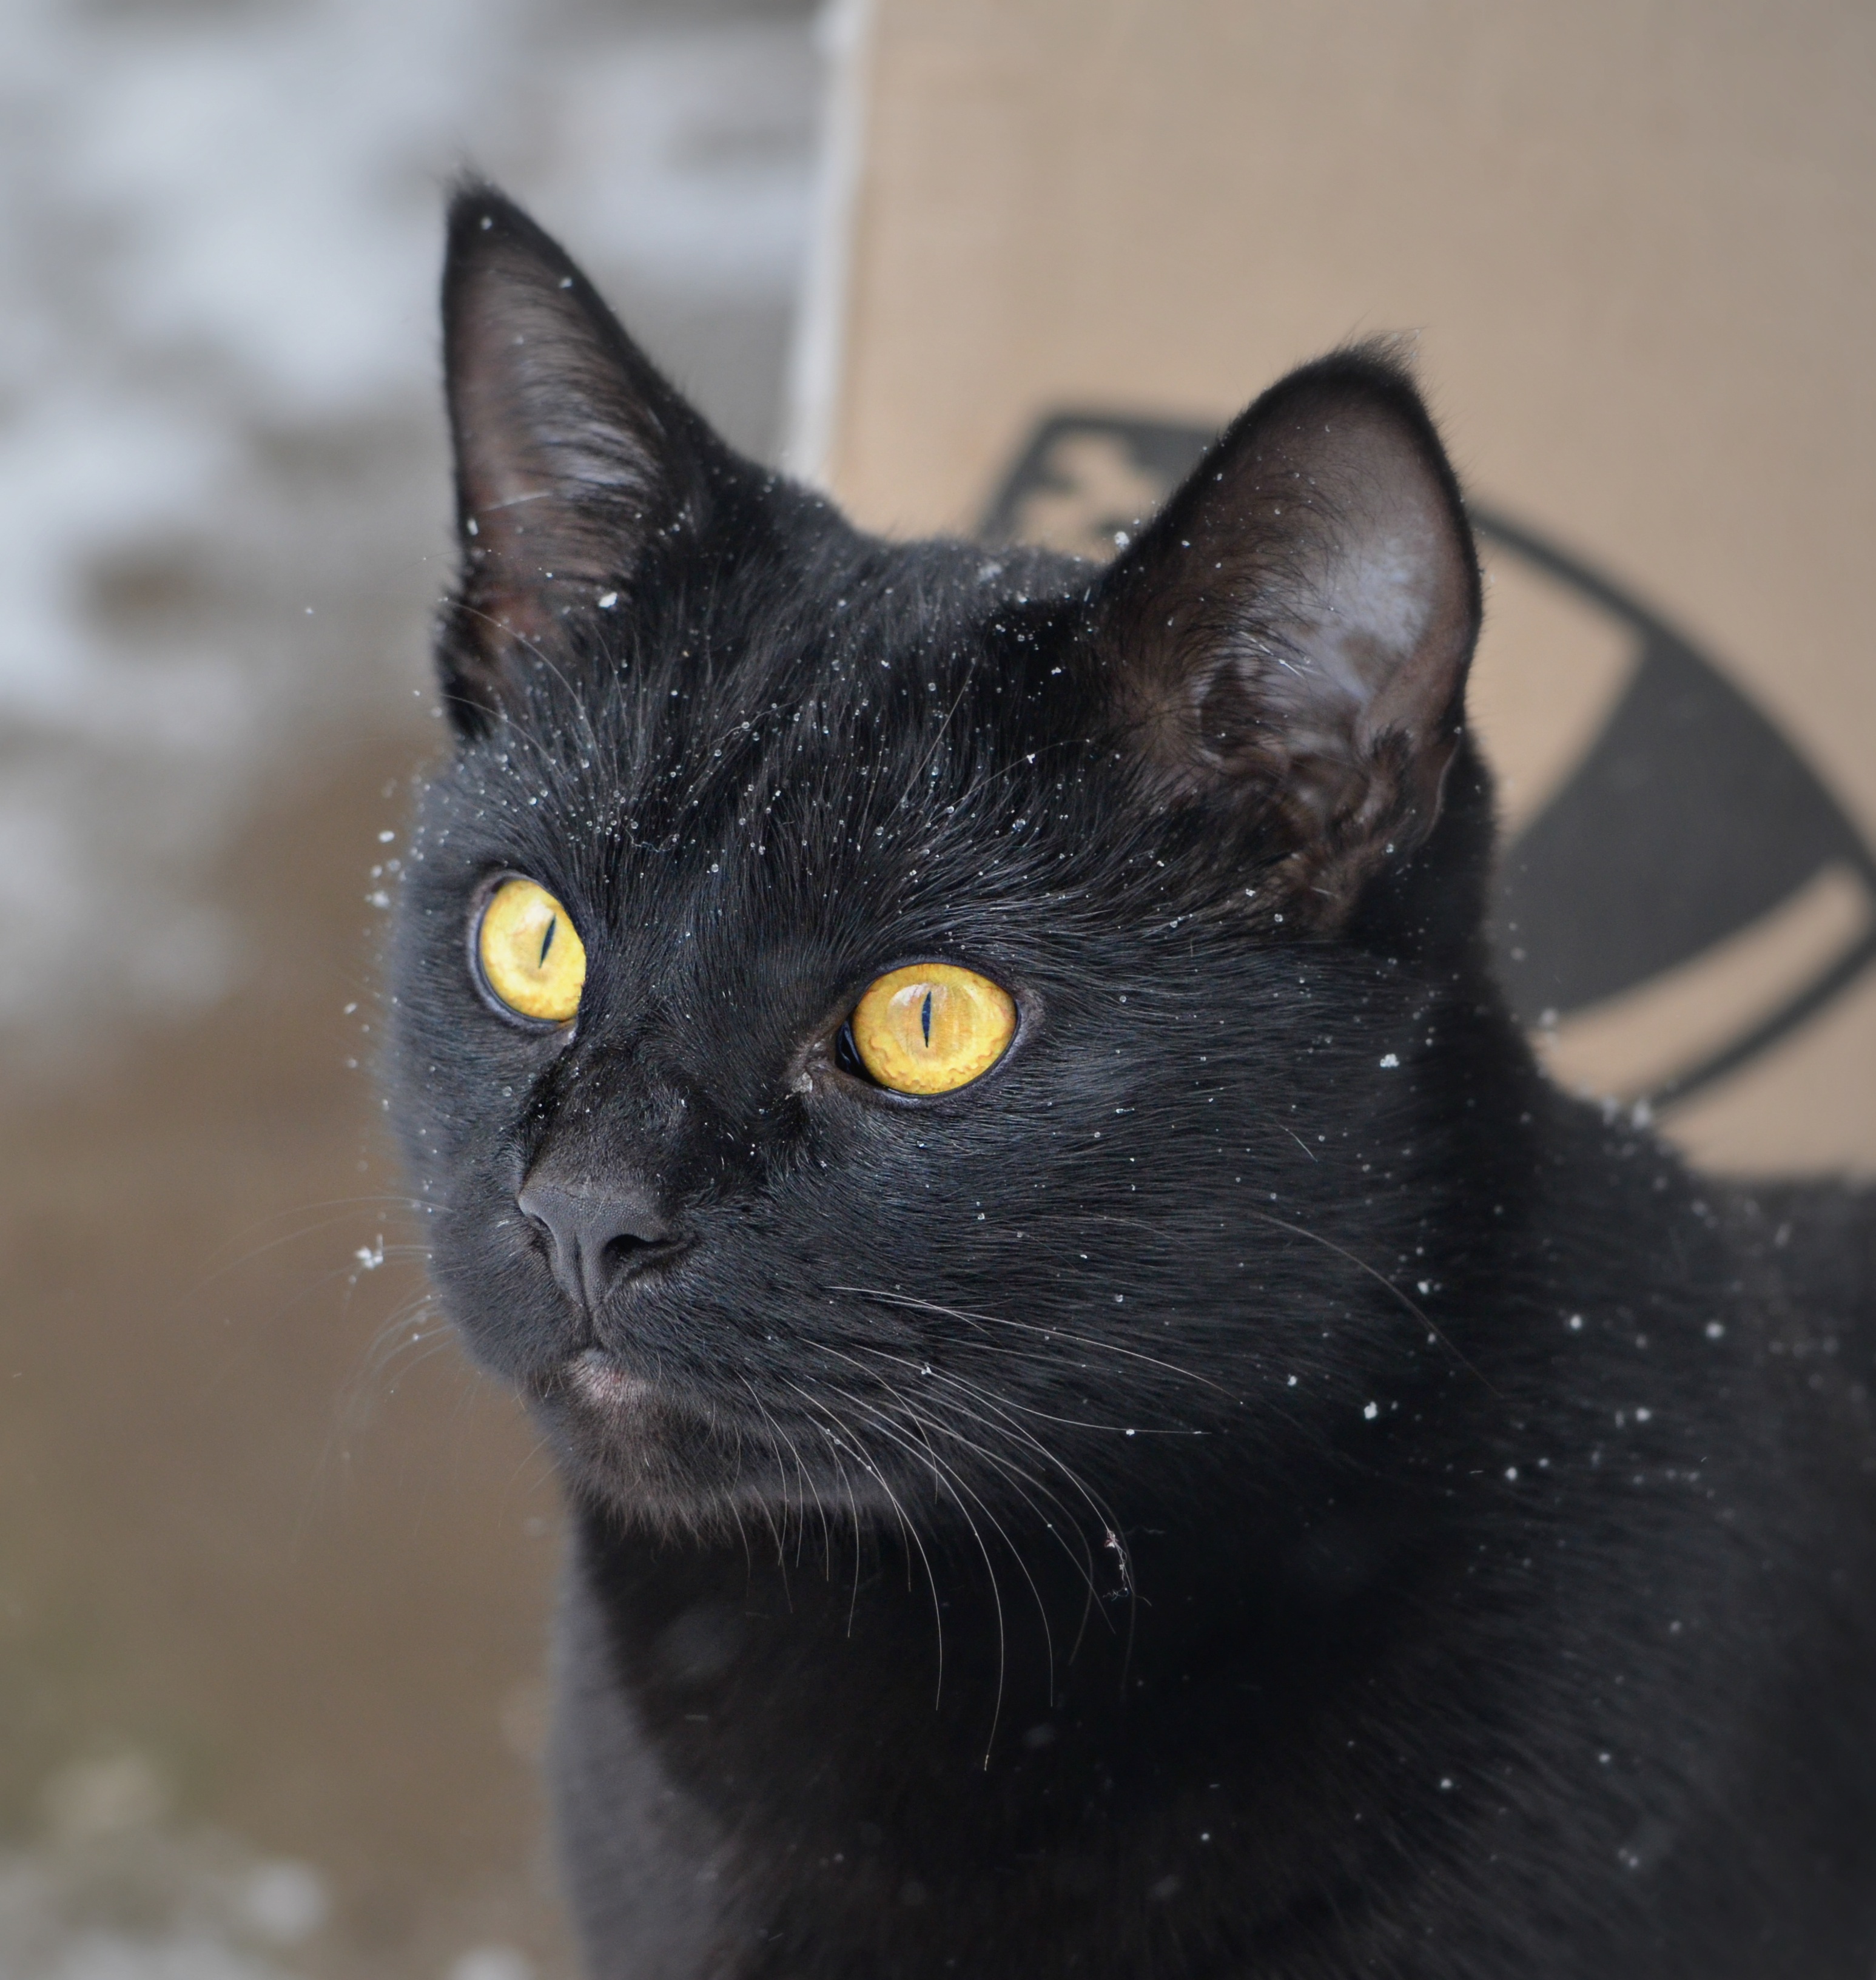
snow, animal, cute, pet, cat, macro, mammal, black cat, predator, black, fauna, close up, whiskers, vertebrate, beautiful, domestic, bombay, burmese, european shorthair, chartreux, russian blue, korat, small to medium sized cats, cat like mammal, carnivoran, nebelung, domestic short haired cat